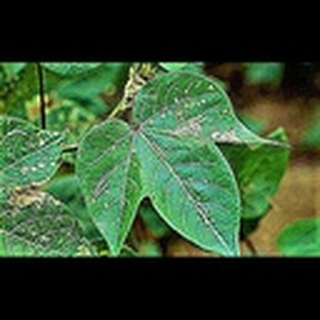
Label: cotton_army_worm